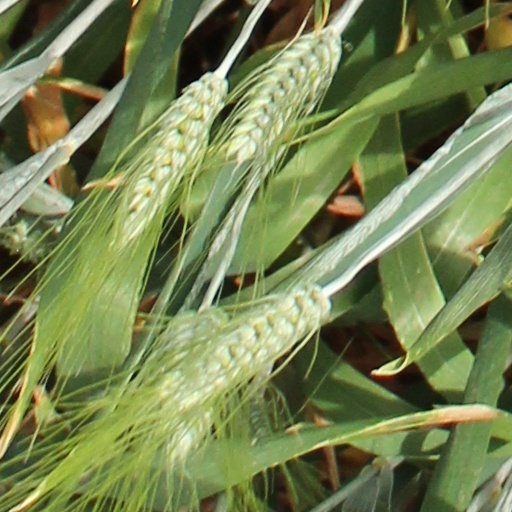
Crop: wheat